Battle of Quebec (1775)

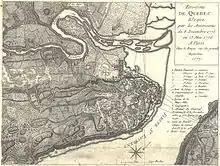
The city occupies a promontory on the north shore overlooking a bend in the Saint Lawrence River. Most of the town is surrounded by a wall with bastions, but the lower city, where the port facilities are, is not protected. The lower city is accessible by a narrow path from the west or a roadway from the north. The Plains of Abraham, where the Americans camped, are to the west of the city. The Palace Gate is on the north side of the city, near where the access to the lower city begins.

The British believed that the forbidding landscape of upper Massachusetts (modern Maine) was impassable to a military force, but General Washington felt that the upper Massachusetts could be crossed in about 20 days. Arnold called for 200 bateaux (boats) and for "active woodsmen, well acquainted with bateaux". After recruiting 1,050 volunteers, Arnold departed for Quebec City on 5 September 1775. The men Arnold chose for his expedition were volunteers drawn from New England companies serving in the Siege of Boston. They were formed into two battalions for the expedition; a third battalion was composed of riflemen from Pennsylvania and Virginia under Captain Daniel Morgan's command. After landing in Georgetown on 20 September, Arnold began his voyage up the Kennebec river. Arnold thought it was only to Quebec City, but actually the distance was and the terrain was far more difficult than he expected.